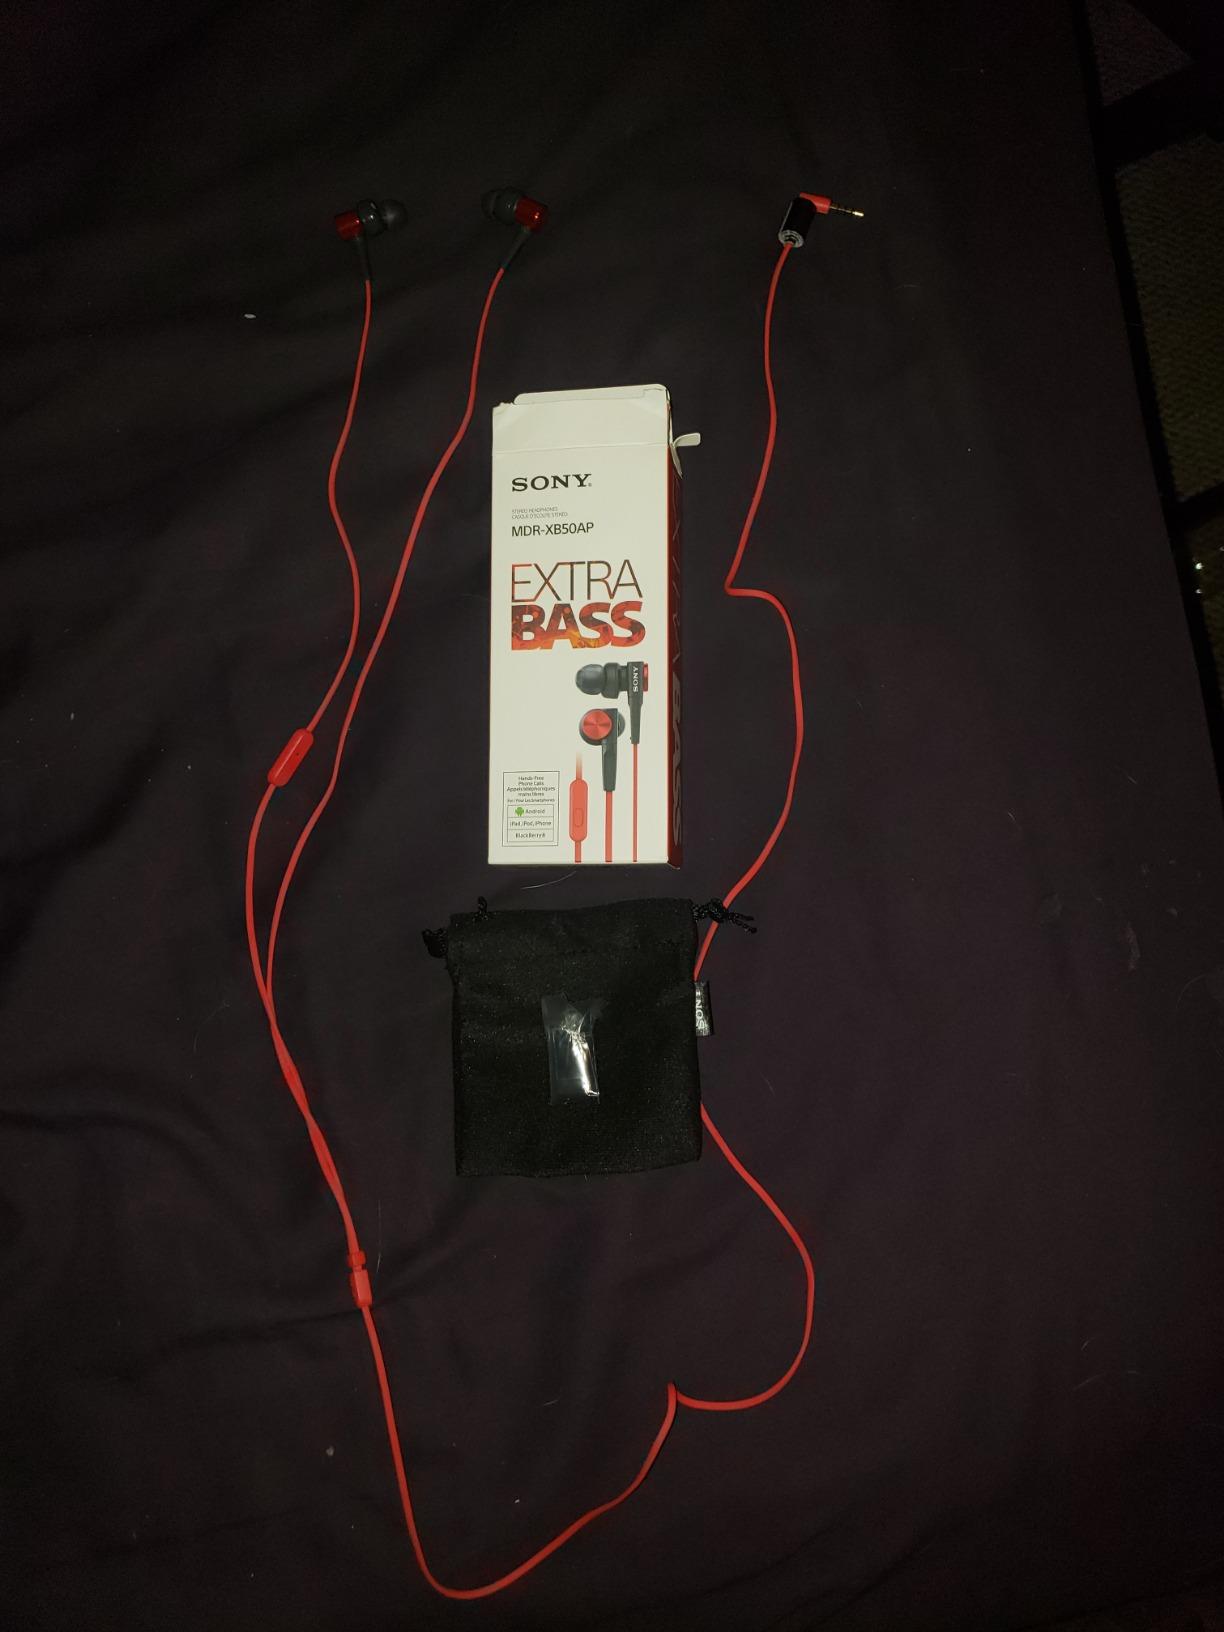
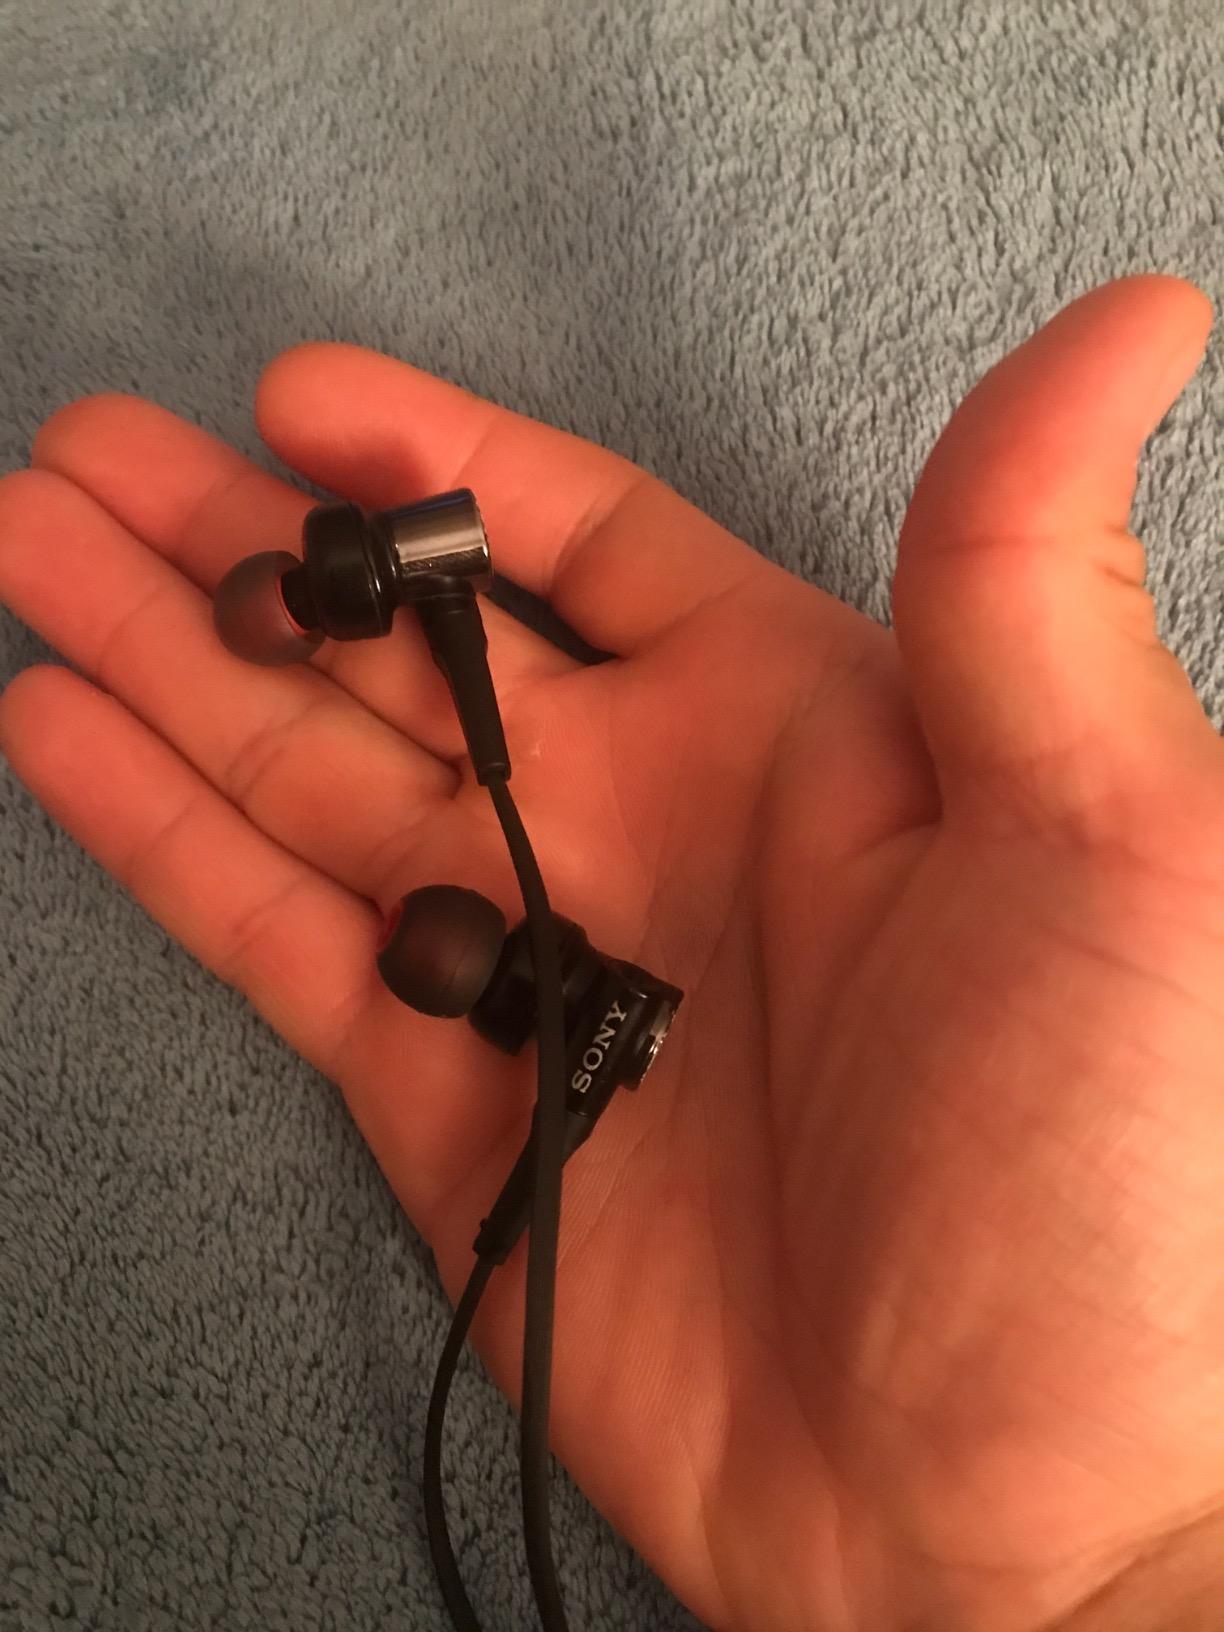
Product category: headphones
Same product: no